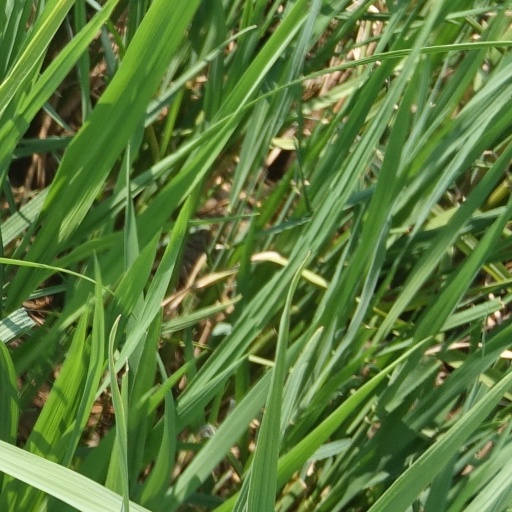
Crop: rice